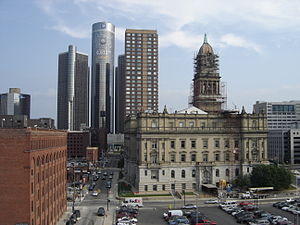
Detroit / Bylandskab / Arkitektur
Wayne County Building fra 1897 i Detroits centrum, tegnet af John og Arthur Scott.
Detroit er med 681.090 indbyggere den største by i den amerikanske delstat Michigan. Byen er opkaldt efter det franske ord détroit, som betyder “stræde”. Den er administrativt centrum i det amerikanske county Wayne County. Befolkningen var i 1960 på ca. to millioner, men er nu mere end halveret, hvad der giver omfattende økonomiske problemer. Som en redningsplan har byrådet foreslået at jævne en tredjedel af den allerede slemt forfaldne by med jorden.